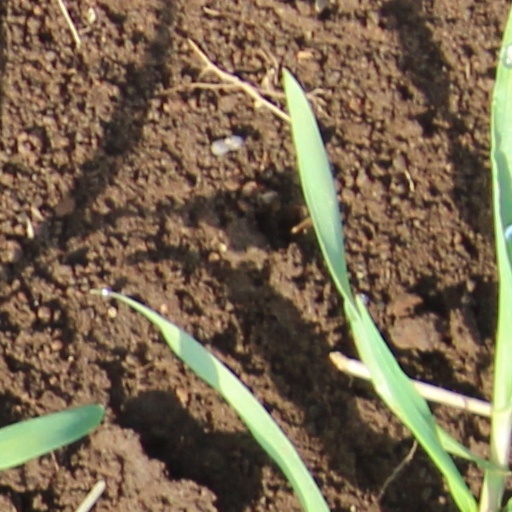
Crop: wheat